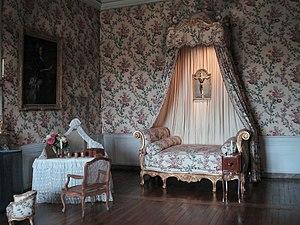
Lit de travers à deux chevets enroulés, chambre à coucher au Château de Vaux-le-Vicomte, Seine-et-Marne, France.
Pierre Chirac est un médecin français, né à Conques le 25 avril 1657 et mort à Marly-le-Roi le 1ᵉʳ mars 1732. Surintendant du Jardin royal des plantes médicinales en 1718, il est anobli en 1728 puis nommé premier médecin de Louis XV en 1730. La vision novatrice de cet homme ambitieux, basée sur l'observation et la mise en commun des expériences, ne lui survivra pas.